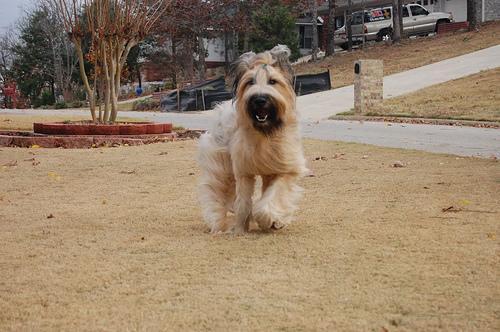
briard